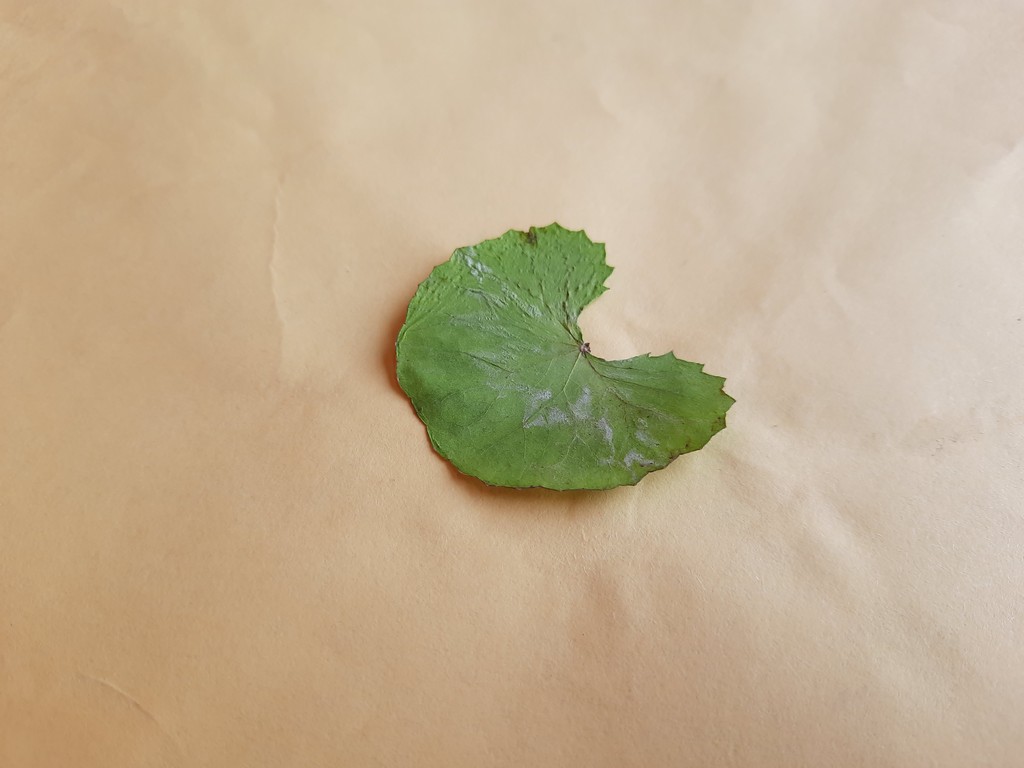
Label: Dried